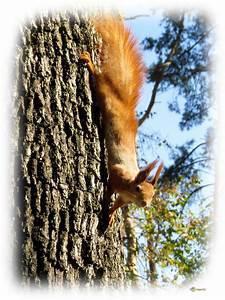
squirrel